Sakurai's Object

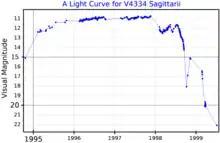
A visual band light curve for V4334 Sagittarii, adapted from Duerbeck (2002)

An International Astronomical Union Circular sent on 23 February 1996 announced the discovery of a "possible 'slow' nova" of magnitude 11.4 by Yukio Sakurai, an amateur astronomer. Japanese astronomer Syuichi Nakano reported the discovery, drawing attention to the fact that the object had not been visible in images from 1993 nor in Center for Astrophysics | Harvard & Smithsonian records for the years 1930–1951, despite it appearing to slowly brighten over the previous years. Nakano wrote that "While the outburst [suggests] a slow or symbiotic nova, the lack of obvious emission lines one year after brightening is very unusual."